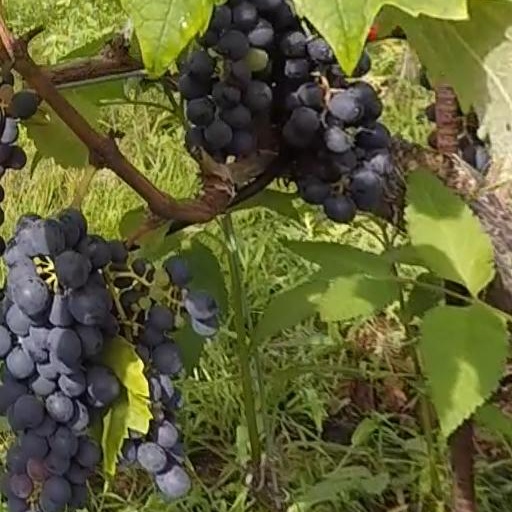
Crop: grape